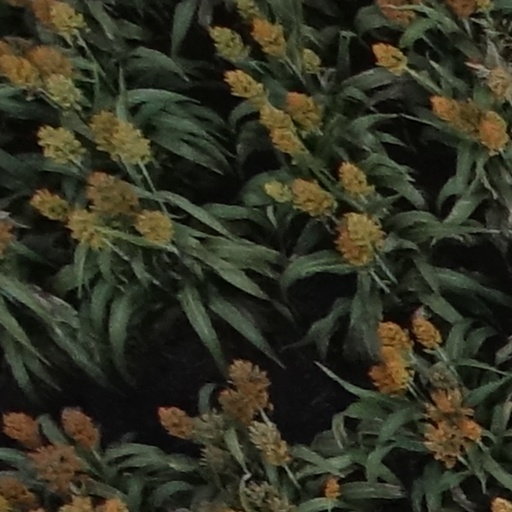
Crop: sorghum